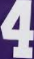
Number: 4